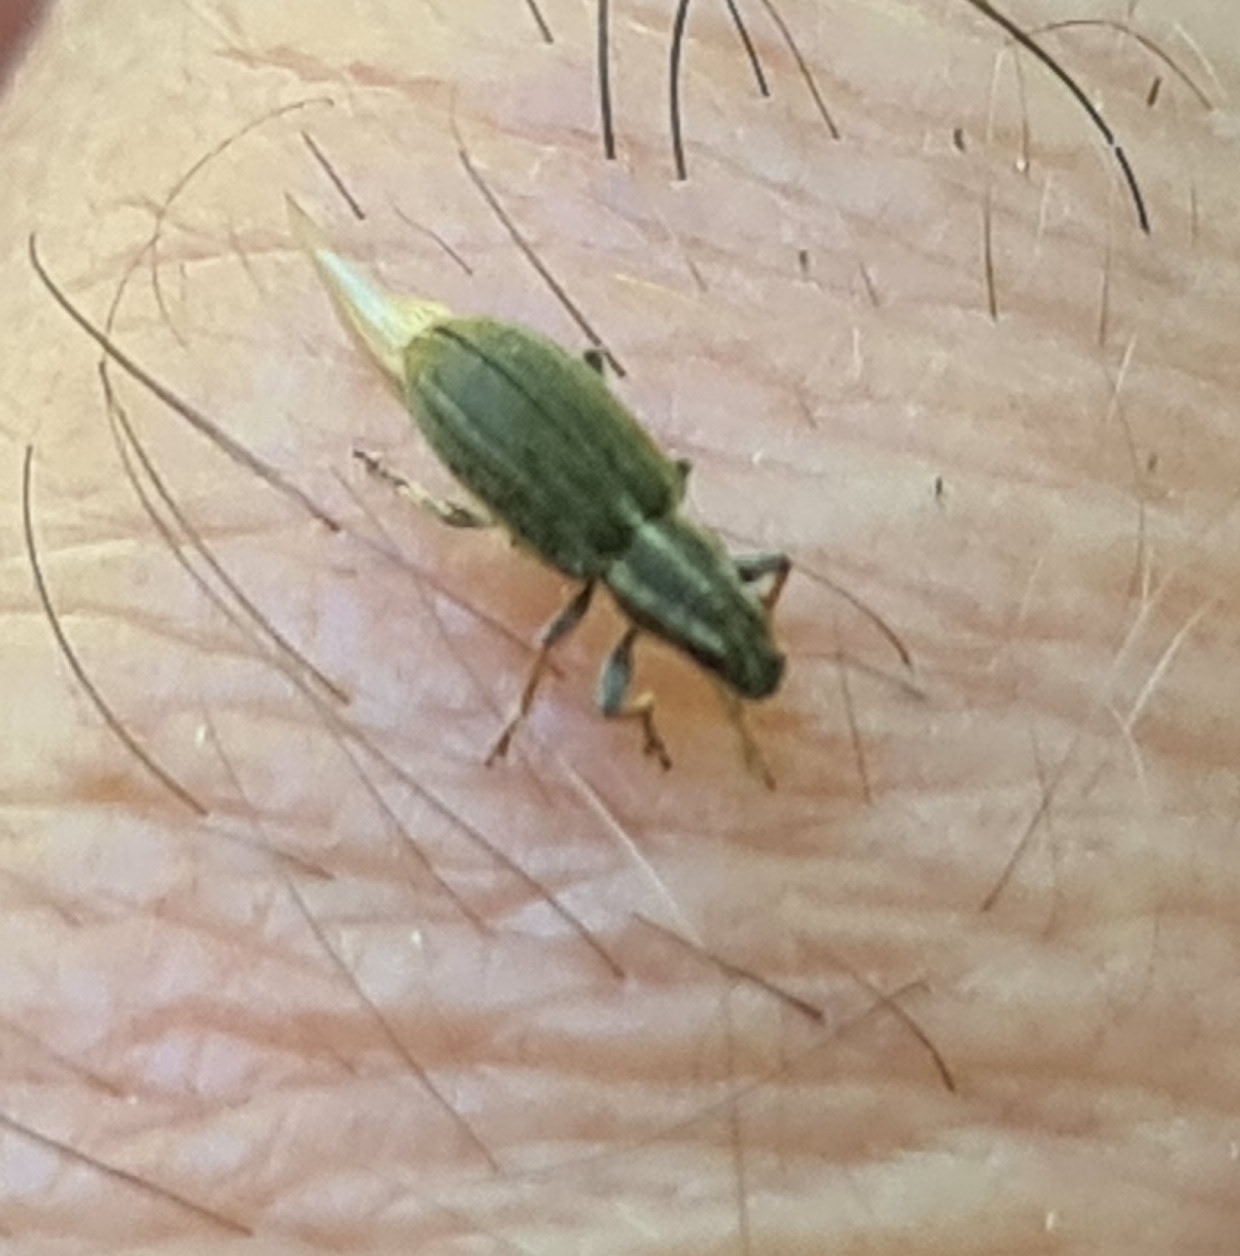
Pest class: pea_leaf_weevil